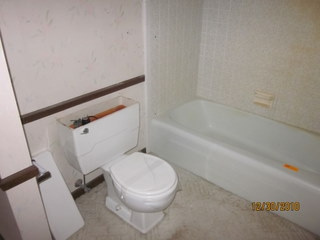
user: Given an image and a question. Answer the question in a short answer. Question: What commonly happens in this room? Short Answer:
assistant: shower